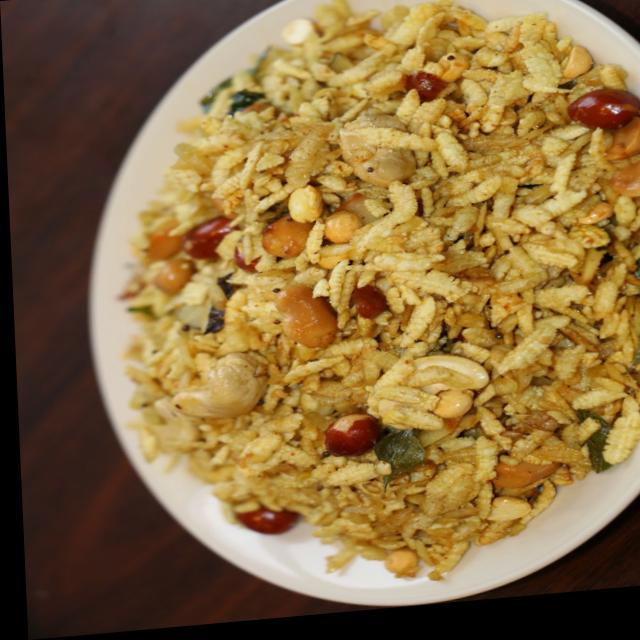
Dish: poha